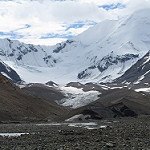
Scene: Outdoor